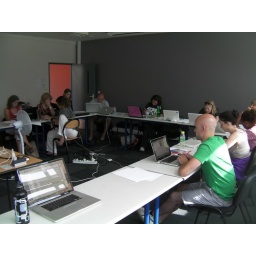
This is my class. You can see my computer and water bottle in the lower left side of the picture...